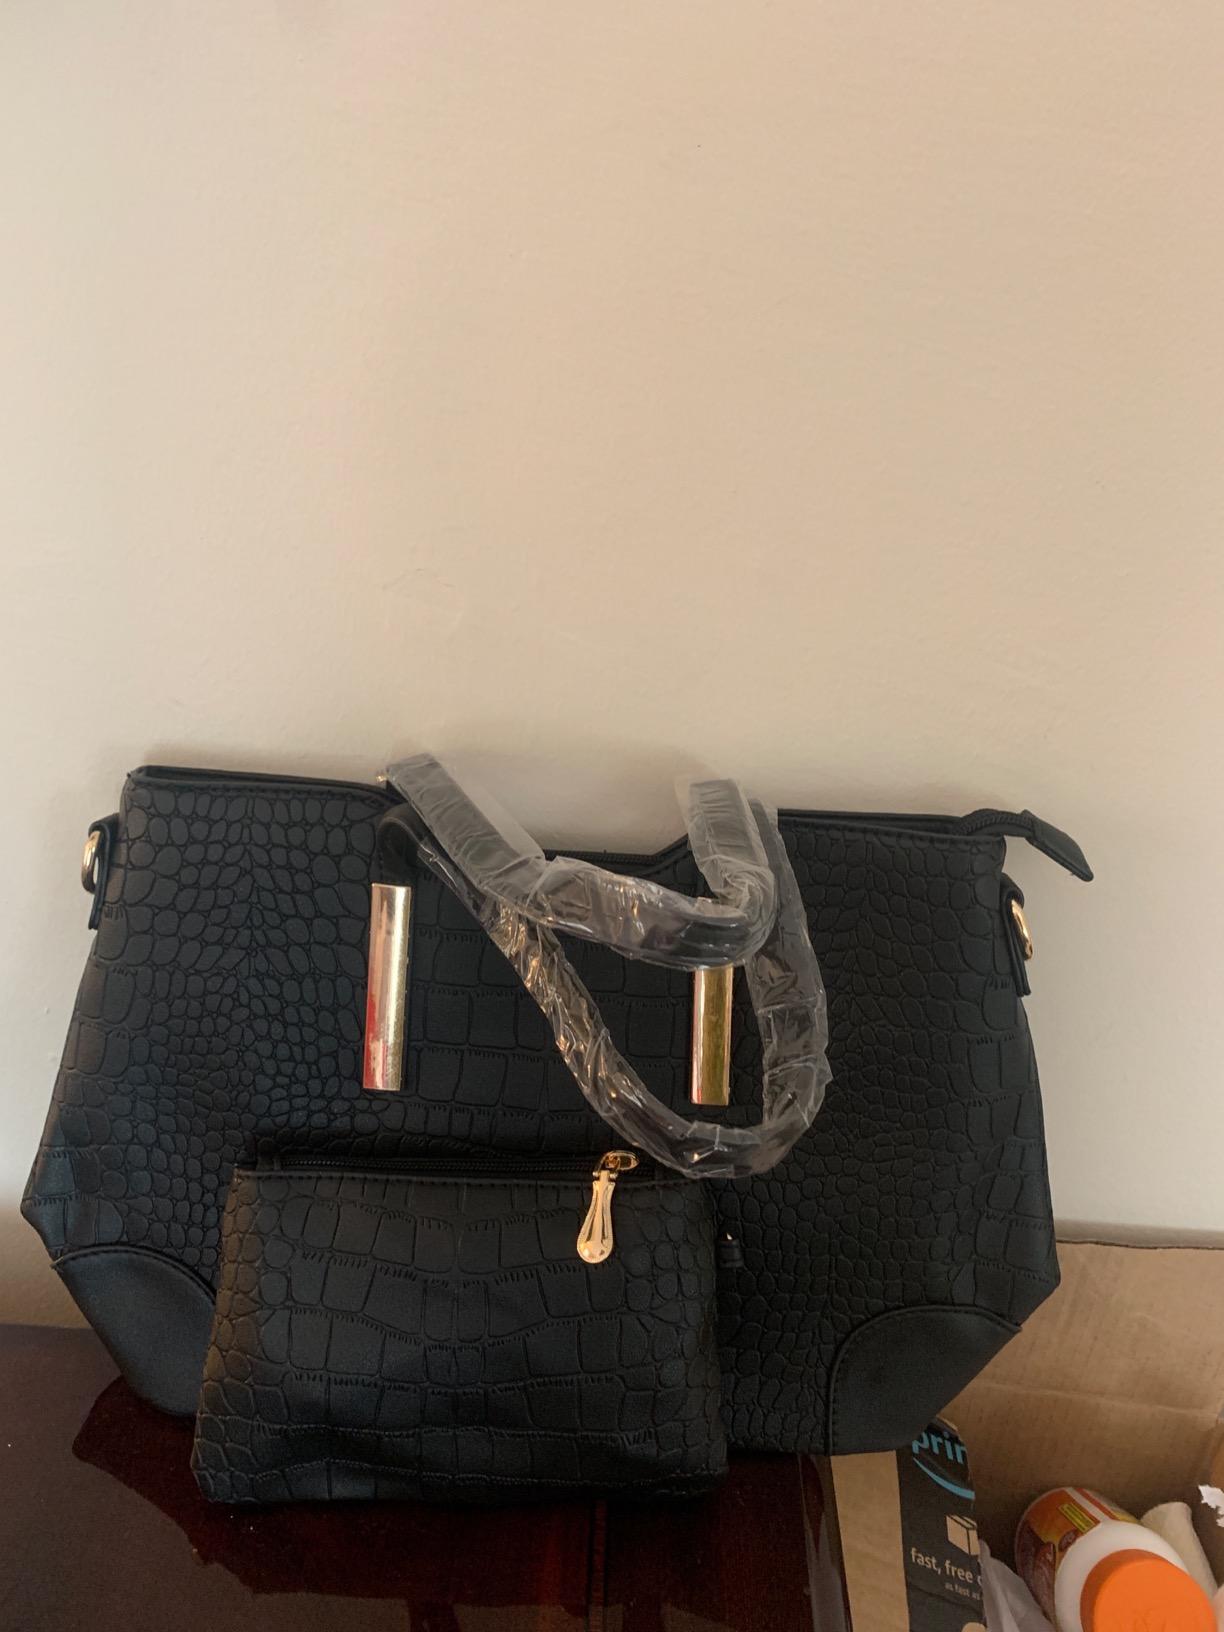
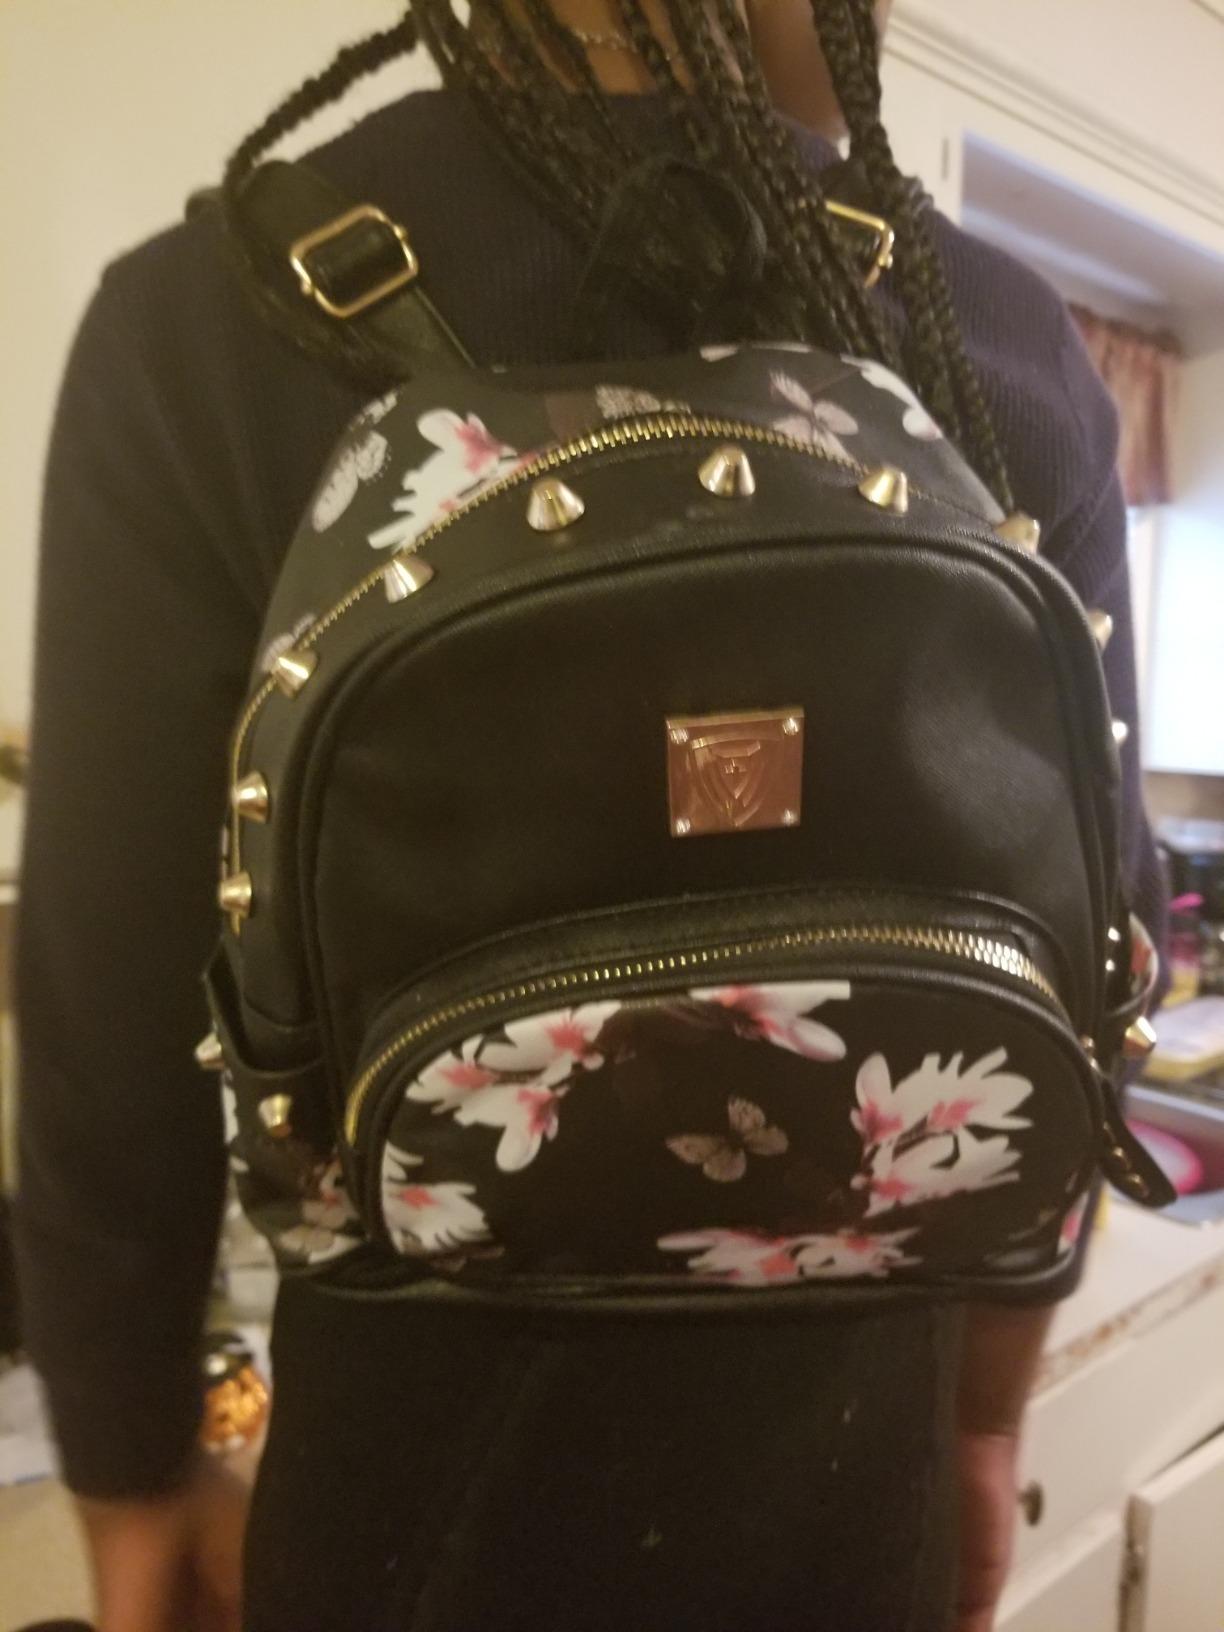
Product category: accessories_handbag
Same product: no